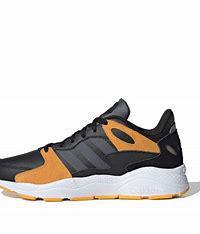
Brand: adidas
Model: neo Adidas NEO Crazychaos